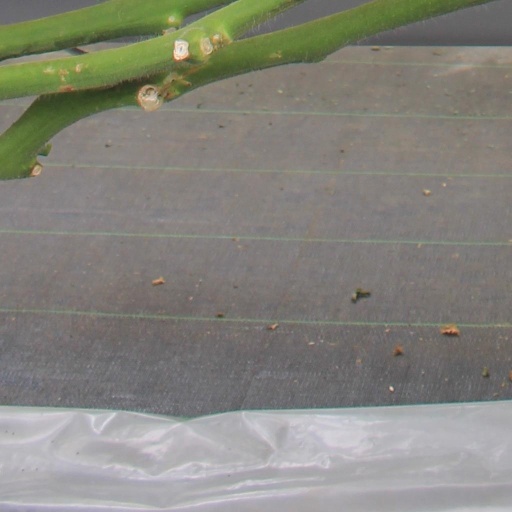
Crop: tomato